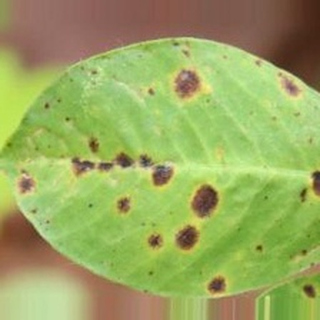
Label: groundnut_late_leaf_spot